Michael Gifford

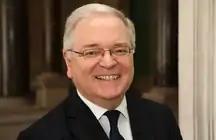
Gifford in 2012

Michael John Gifford (born 2 April 1961) is a British diplomat who was the United Kingdom's Ambassador to Kazakhstan from January 2018 March 2021.